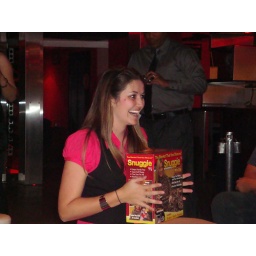
Daryl came out on top in the white elephant gift exchange.